Sean Malone

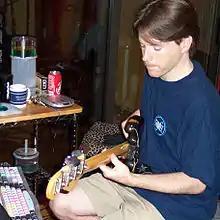
Malone performing

He re-joined Cynic with Reinert and Masvidal in May 2008 and recorded on their comeback album titled "Traced in Air", which received very high critical acclaim. The album was released 14 years after the release of their previous and highly successful "Focus". However, he did not tour with the band because of his university teaching priorities. In September 2011, Cynic confirmed that Malone has recorded on their EP titled "Carbon-Based Anatomy". On December 12, 2012, Cynic announced that the band has entered the studio in a trio mode with Malone to record the new album, "Kindly Bent to Free Us".